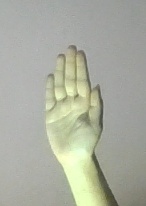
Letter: seen